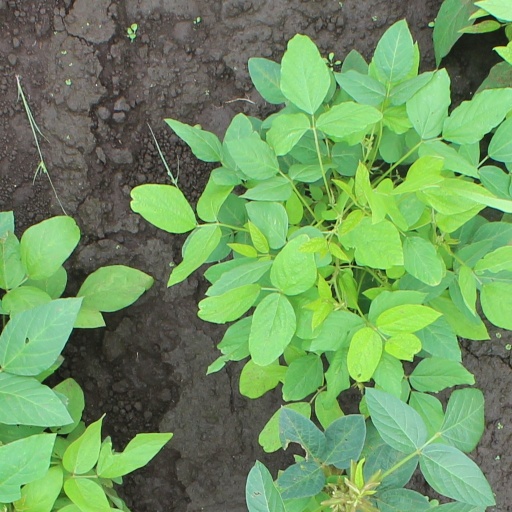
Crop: soybean